Geelong Power Station

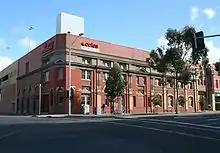
Facade of the former Geelong A power station, now part of Westfield Bay City

The city of Geelong, Victoria, Australia was once home to two coal-fired power stations - Geelong A and Geelong B.